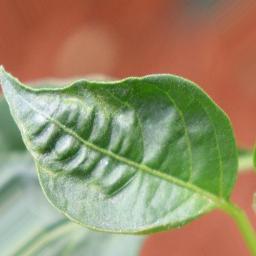
Label: mites_and_trips